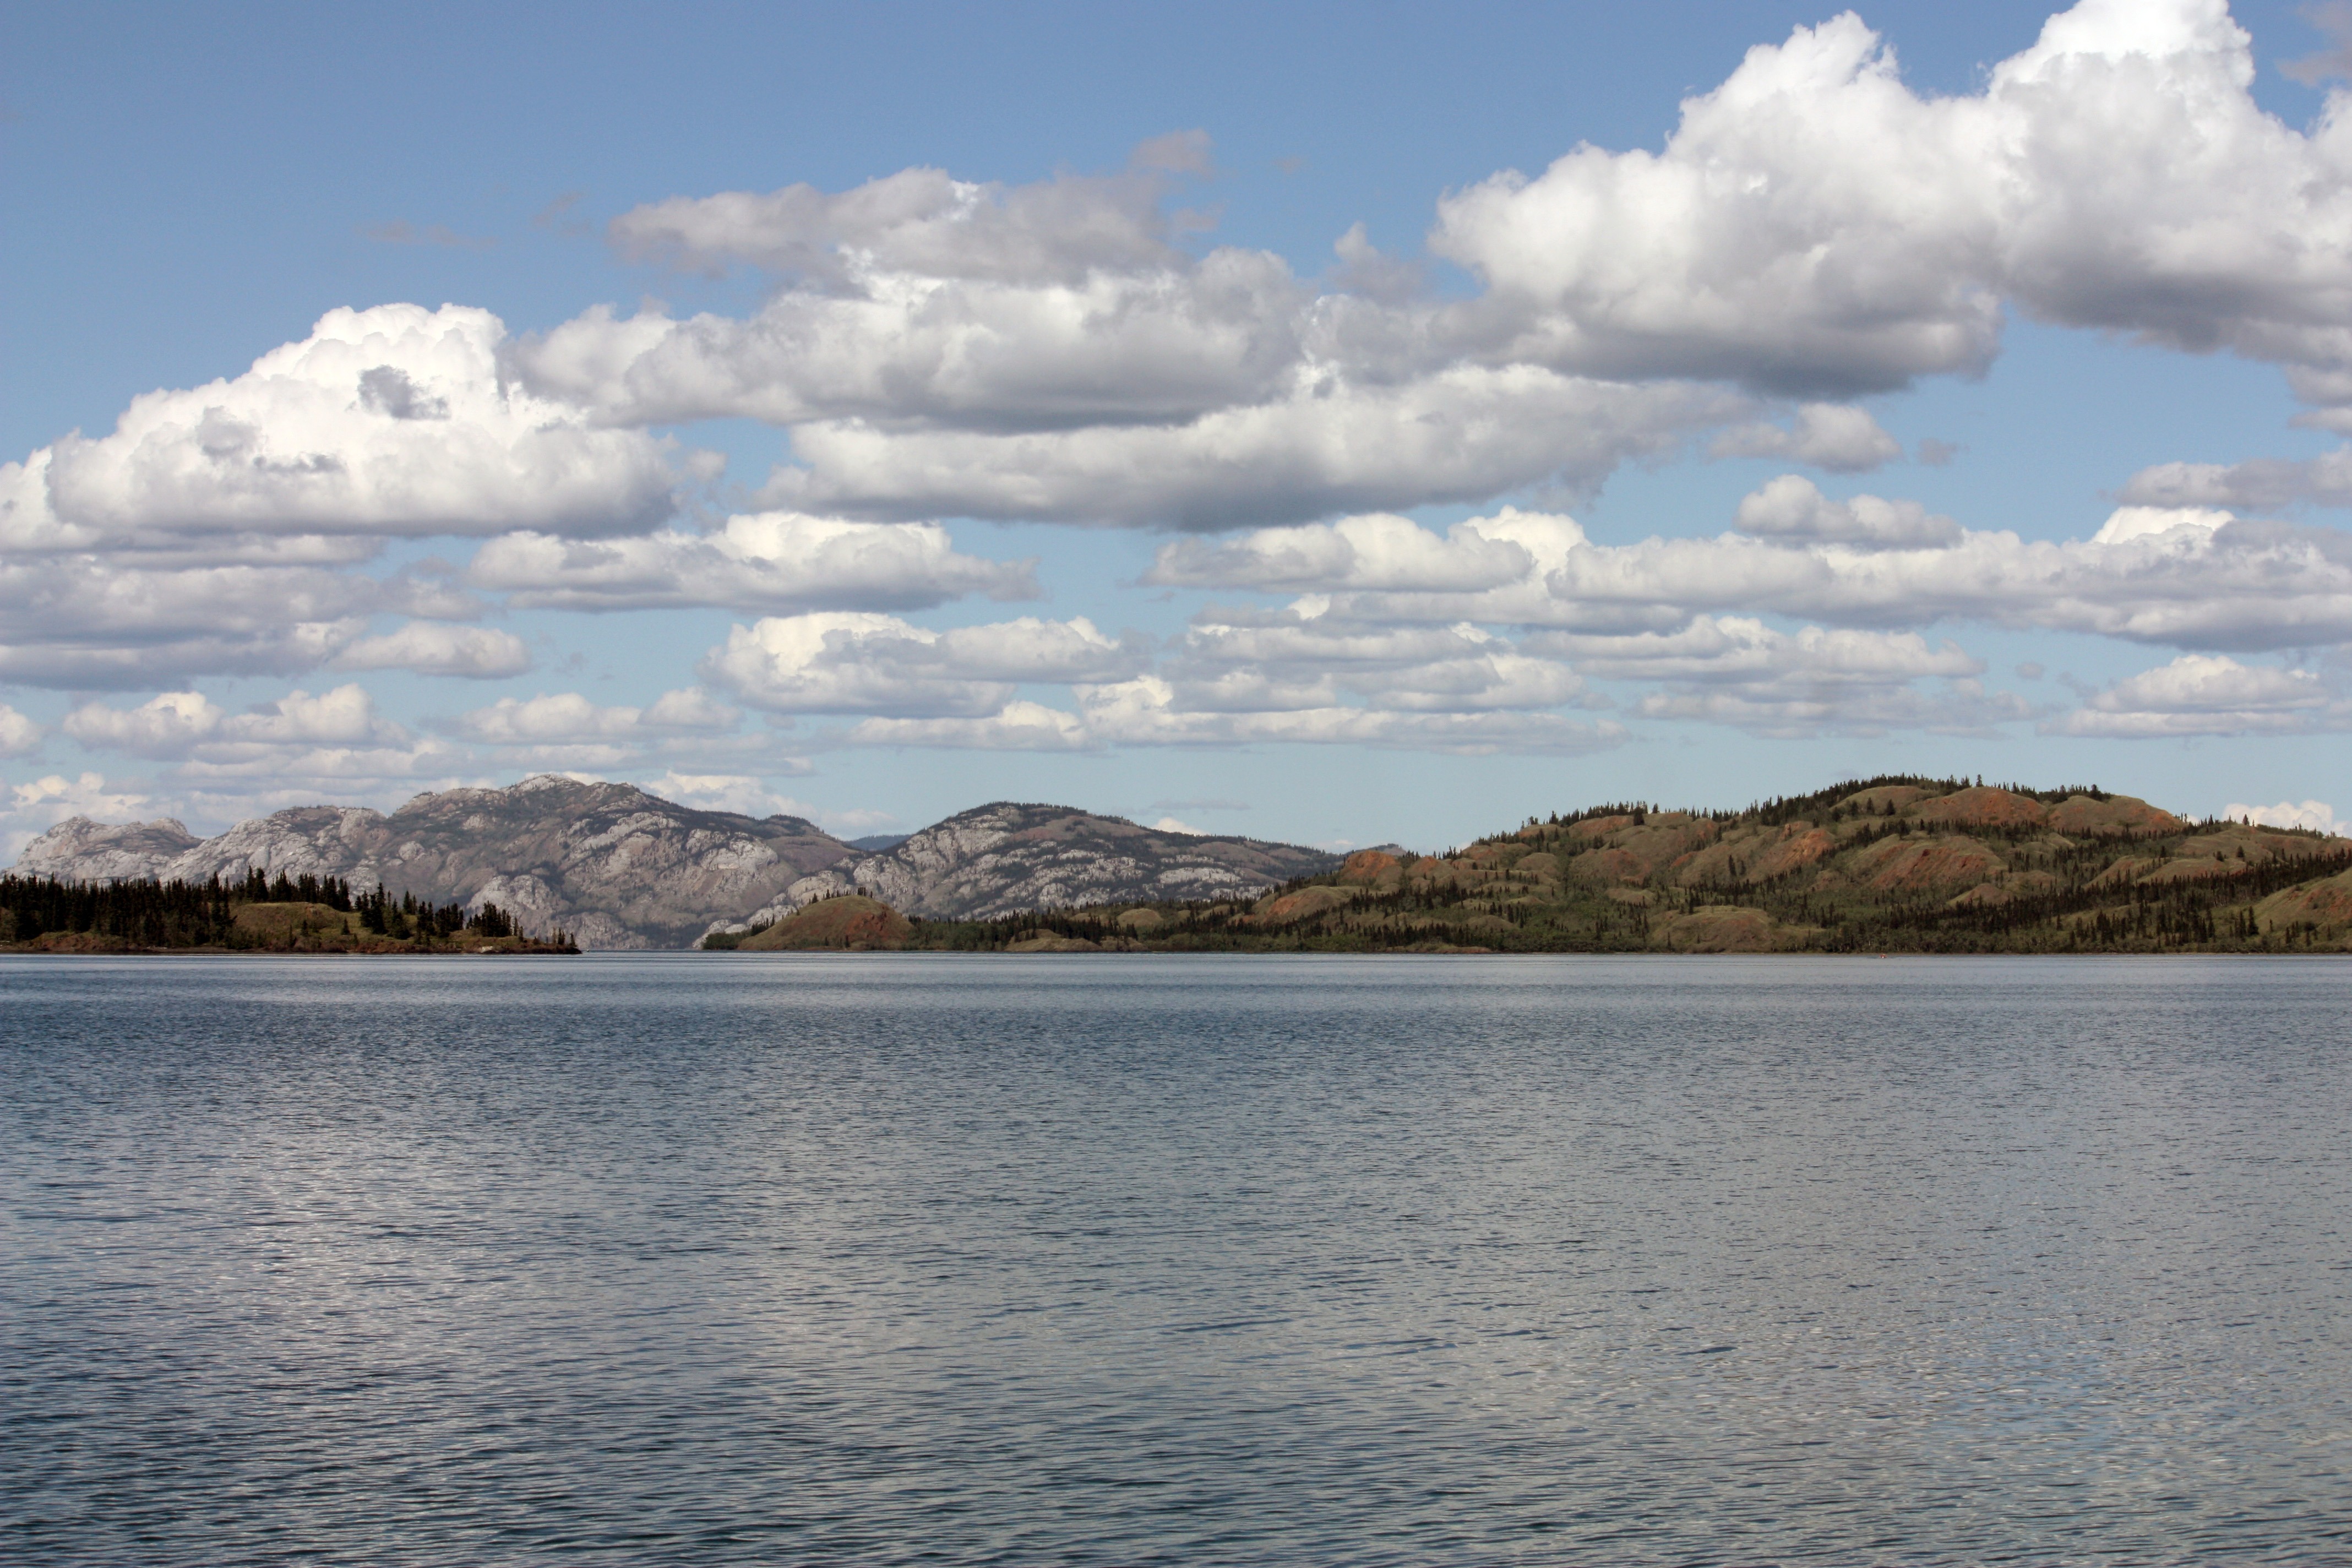
landscape, sea, coast, water, ocean, horizon, mountain, cloud, sky, shore, lake, reflection, vehicle, bay, reservoir, body of water, yukon, canada, whitehorse, loch, lake laberge